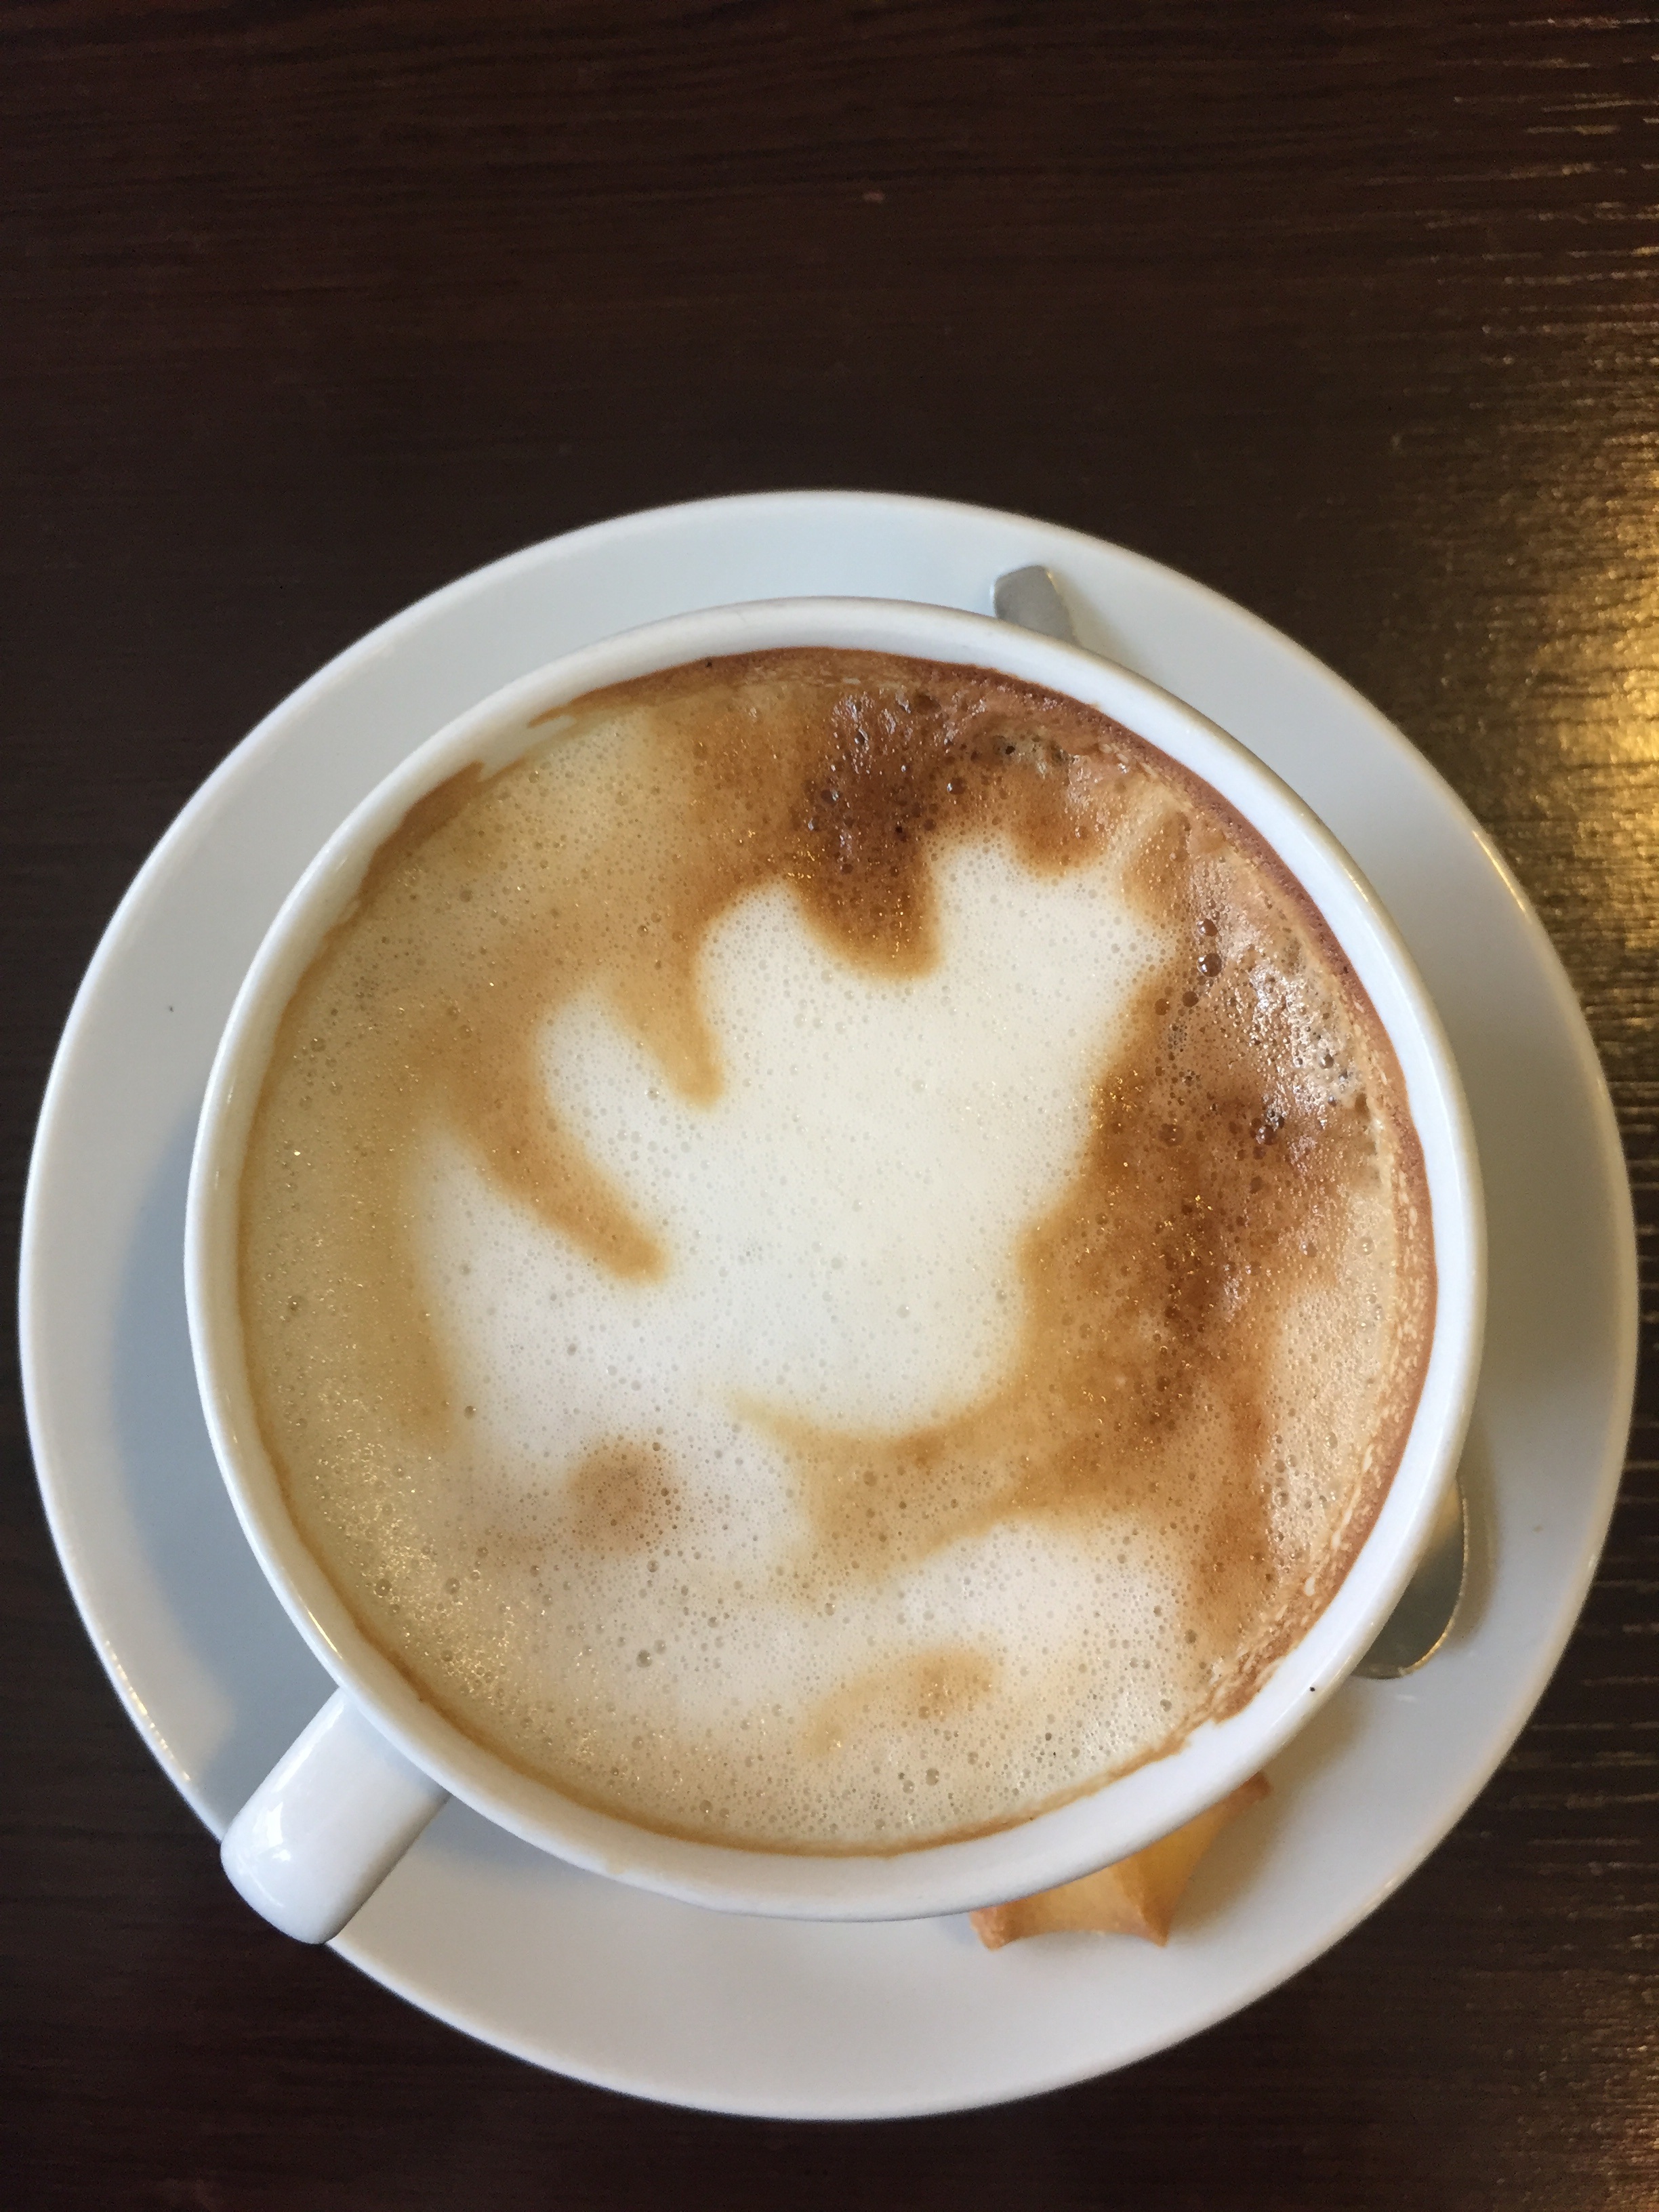
cafe, coffee, sweet, morning, restaurant, cup, latte, cappuccino, dish, drink, breakfast, milk, espresso, coffee cup, caffeine, hot, drinks, flat white, cortado, caff macchiato, coffee milk, salep, capuchino, cafe au lait